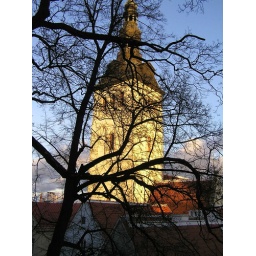
tree screens tower in tallin